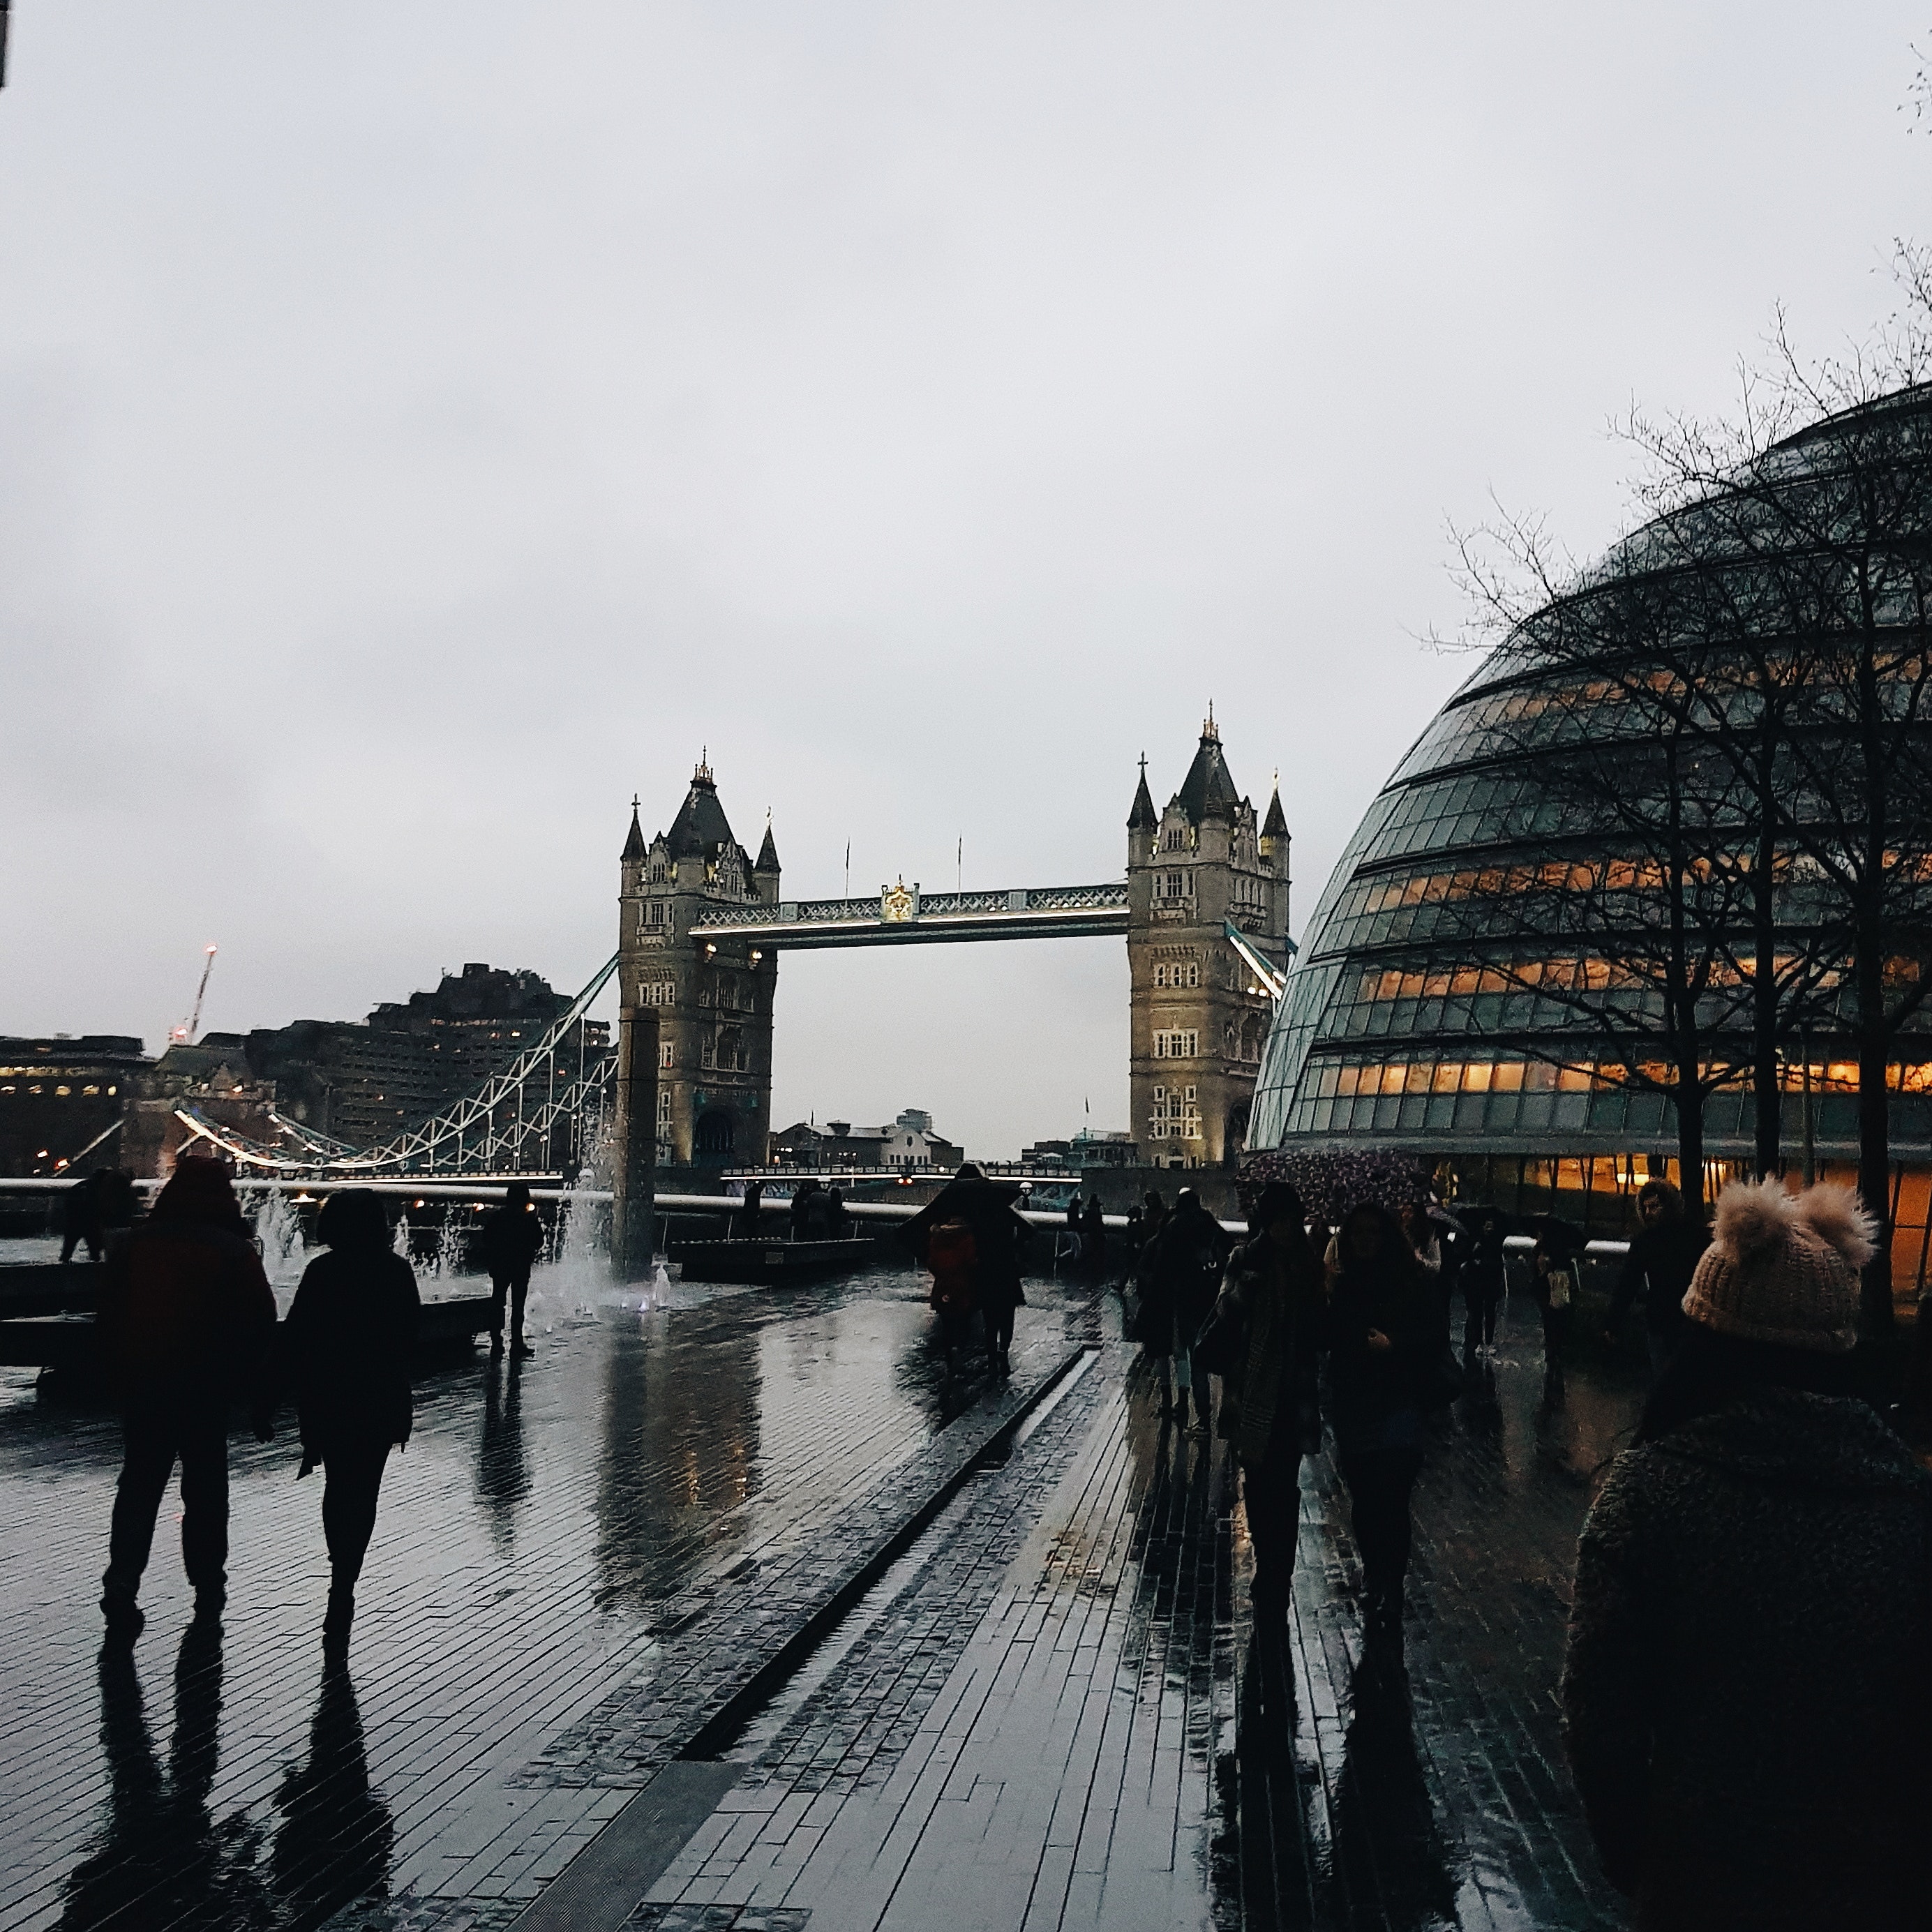
reflection, sky, water, waterway, architecture, river, bridge, city, cloud, tourism, building, photography, canal, street, tourist attraction, winter